Peter Chartier

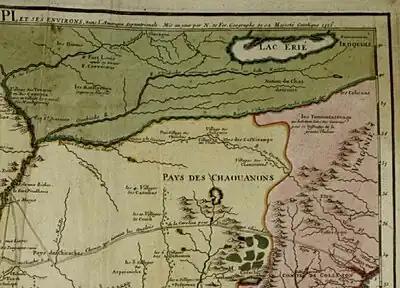
1715 map showing the land of the "Chaouanons" (Shawnee)

He was born "Pierre Chartier", the son of a Shawnee woman and French colonist Martin Chartier (1655–1718). Martin Chartier was born in St-Jean-de-Montierneuf, Poitiers, Vienne, Poitou-Charentes, France. He had migrated to Quebec (New France) in 1667. At the age of 19, he had accompanied Louis Jolliet on his 1674 journey to the Illinois Country, where he met Sewatha Straight Tail (1660–1759), a daughter of Straight Tail Meaurroway Opessa and his wife, of the Pekowi Shawnee.